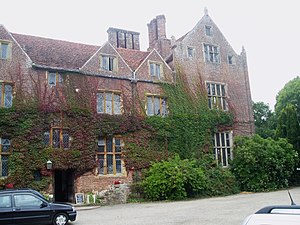
Bolebroke Castle
Bolebroke Castle.
Bolebroke Castle er et jagtslot i den nordlige ende af landsbyen Hartfield, East Sussex, England. Det er en listed building af anden grad.